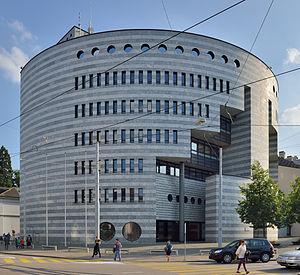
Mario Botta, né le 1ᵉʳ avril 1943 à Mendrisio, dans le canton du Tessin, est un architecte suisse. Architecte suisse de premier plan, il est installé à Lugano au Tessin. De renommée internationale, il a réalisé de nombreuses œuvres en Europe, au Japon, aux États-Unis…
Bâle est une ville de Suisse. C'est la troisième ville la plus peuplée de Suisse après Zurich et Genève, et le chef-lieu du canton de Bâle-Ville. La commune de Bâle compte 177 654 habitants en 2019. Elle se situe dans le nord-ouest de la Suisse, où le Rhin se dirige vers le nord. Sur le plan politique, le gouvernement du canton est également l'organe exécutif de la ville de Bâle. Cette particularité existe depuis 1876.